Cannelton Locks and Dam

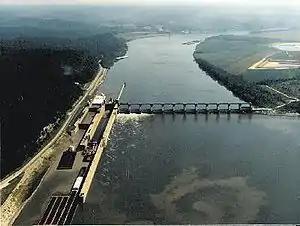
Cannelton Locks and Dam on the Ohio River near Cannelton, Indiana.

On January 27, 1960, the project was approved by Secretary of the Army, Wilber Marion Brucker. Under the authority of Section 6 of the Rivers and Harbors Act, approved March 3, 1909, the existing Locks 43, 44 and 45 were replaced. The construction of the locks began in July 1963. The locks began operation in December 1966 and were completed April 1967. Construction on the dam started in August 1965 and the dam was completed in 1974. The structure was designed, built, and is operated by the United States Army Corps of Engineers Louisville District.